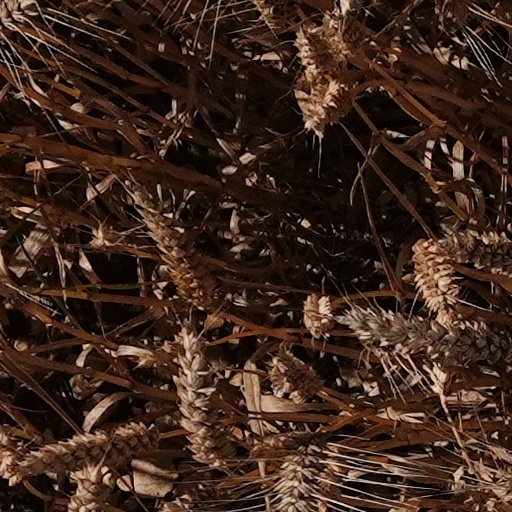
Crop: wheat